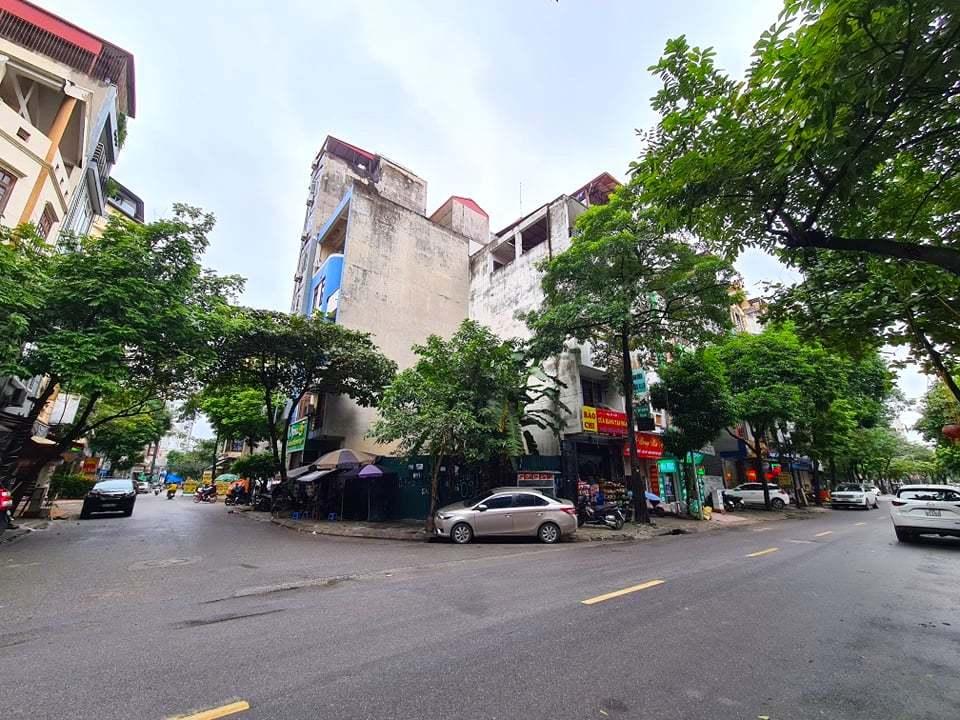
có một vài chiếc ô tô đang xuất hiện ở trên đường